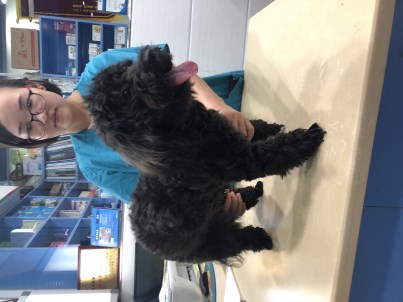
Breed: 2925-n000114-toy_poodle